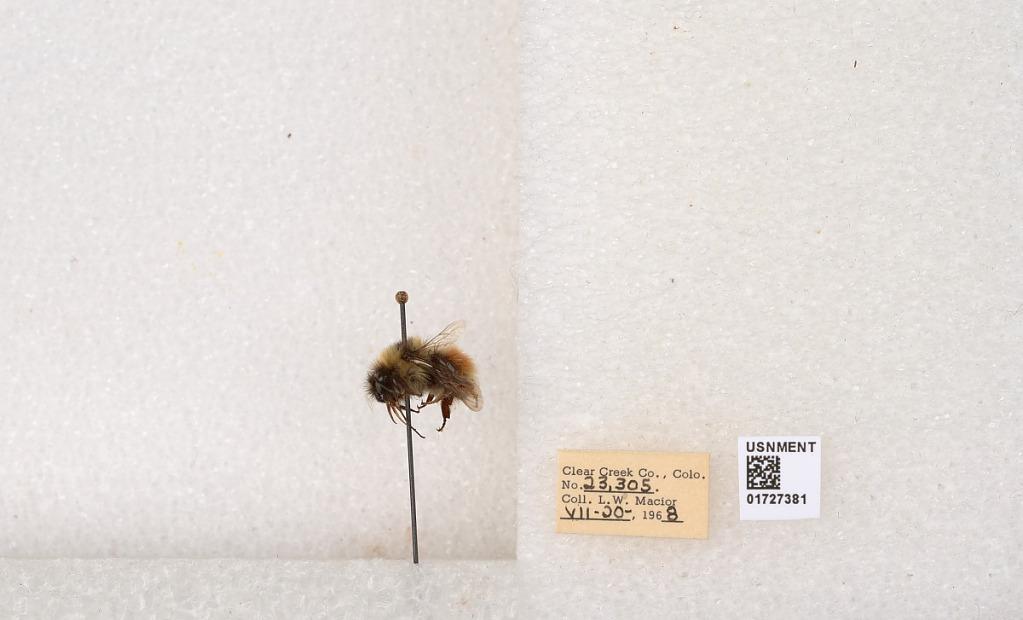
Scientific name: Bombus (Pyrobombus) sylvicola Kirby
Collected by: L. Macior
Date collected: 1968-7-20
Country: United States
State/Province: Colorado
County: Clear Creek
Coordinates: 39.6891, -105.644